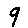
Label: 9